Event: Nepal Earthquake
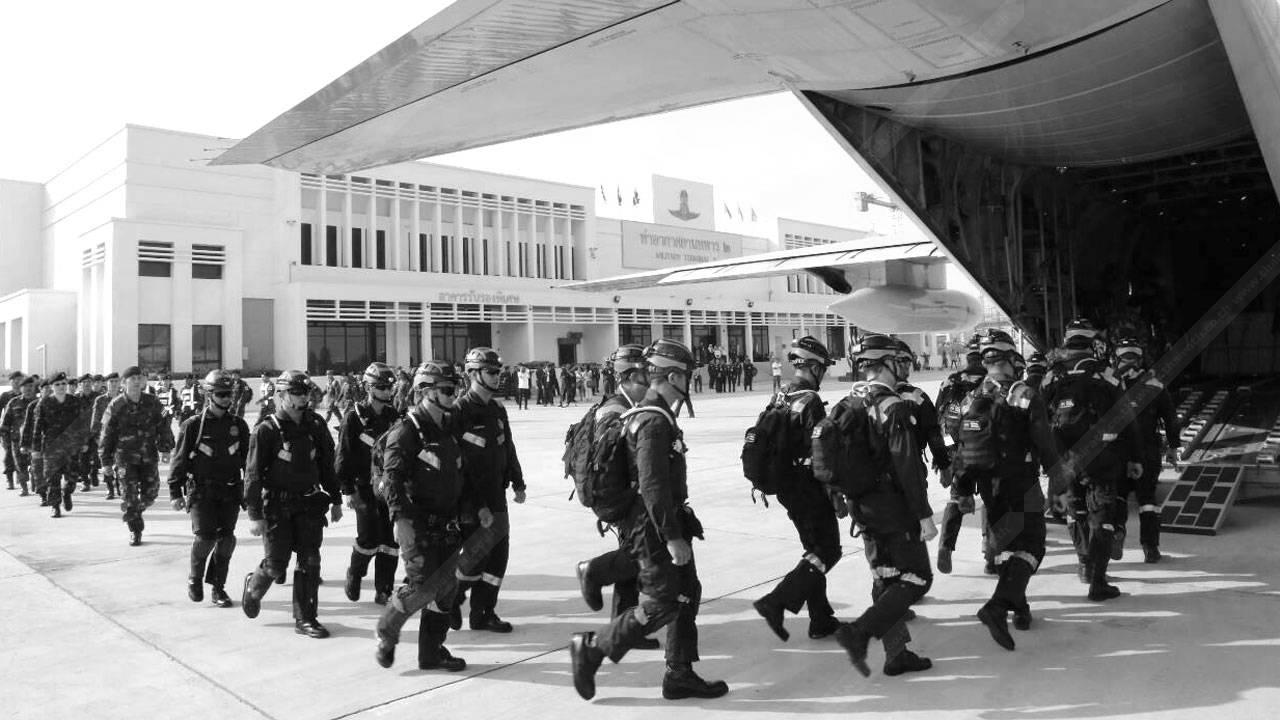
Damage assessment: no_damage